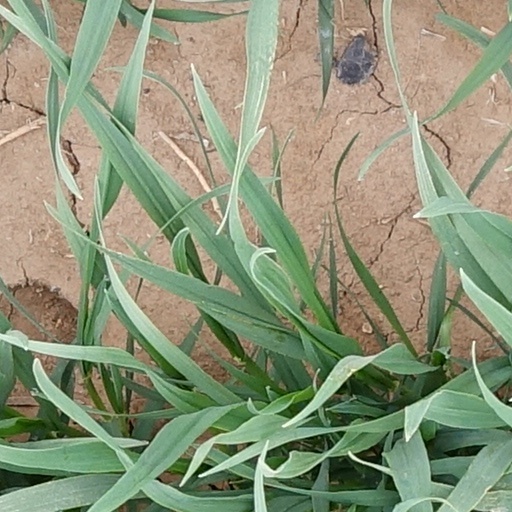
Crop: wheat